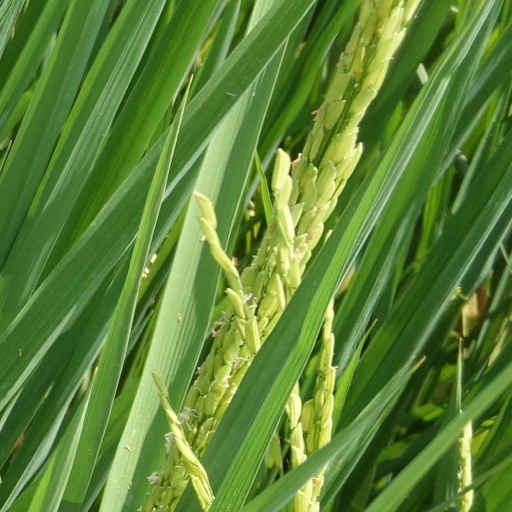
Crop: rice